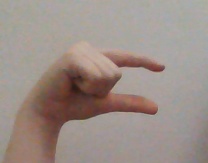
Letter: dal